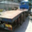
Label: truck